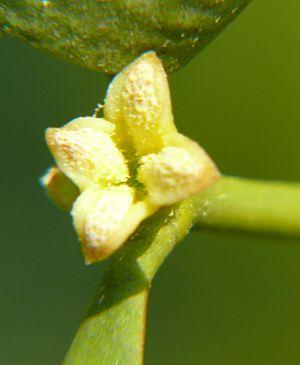
Fleur de gui.